Kalikkalam

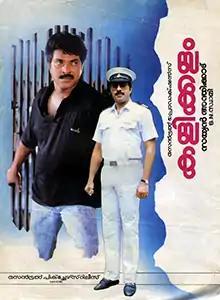

Kalikkalam is a 1990 Indian Malayalam-language action thriller film, directed by Sathyan Anthikad, starring Mammootty, Shobana and Murali. the film was major commercial success.